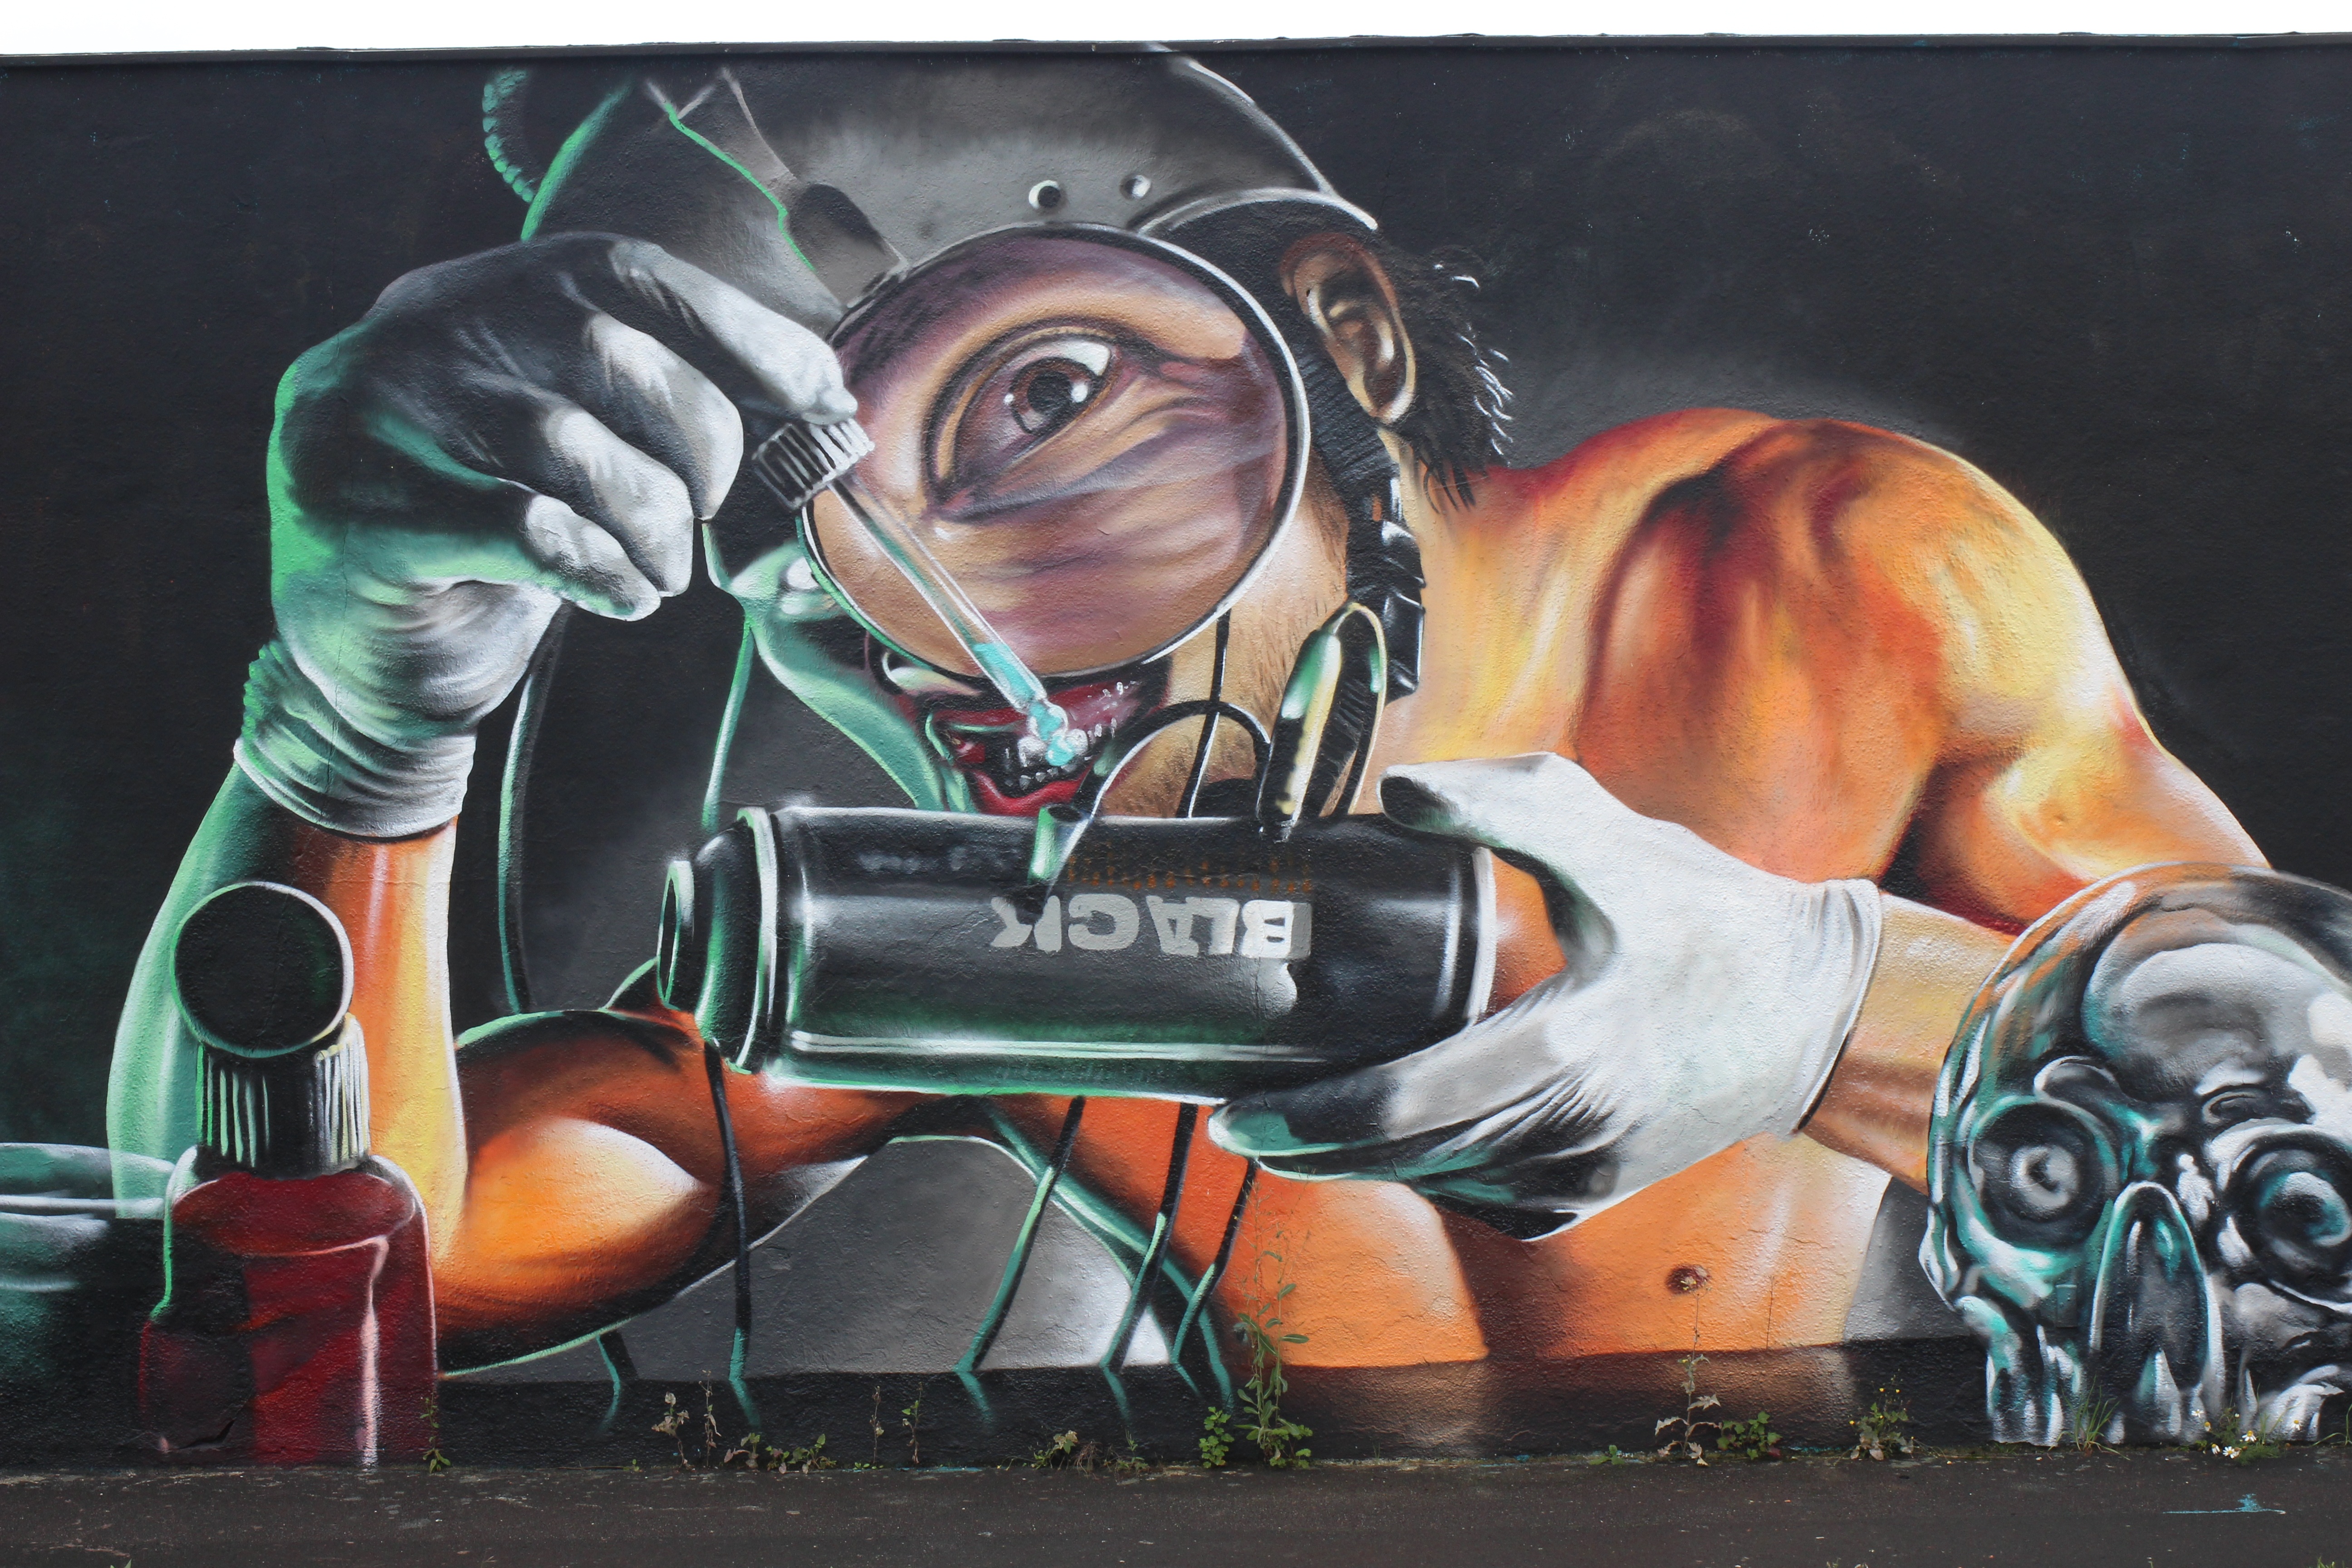
city, urban, facade, graffiti, street art, urban art, art, science, dortmund, wall painting, sprayer